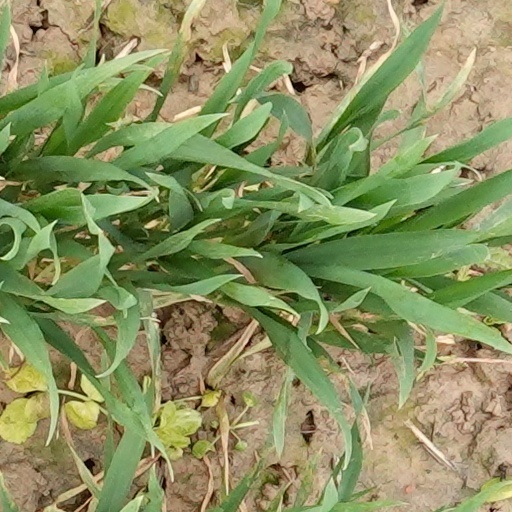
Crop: wheat